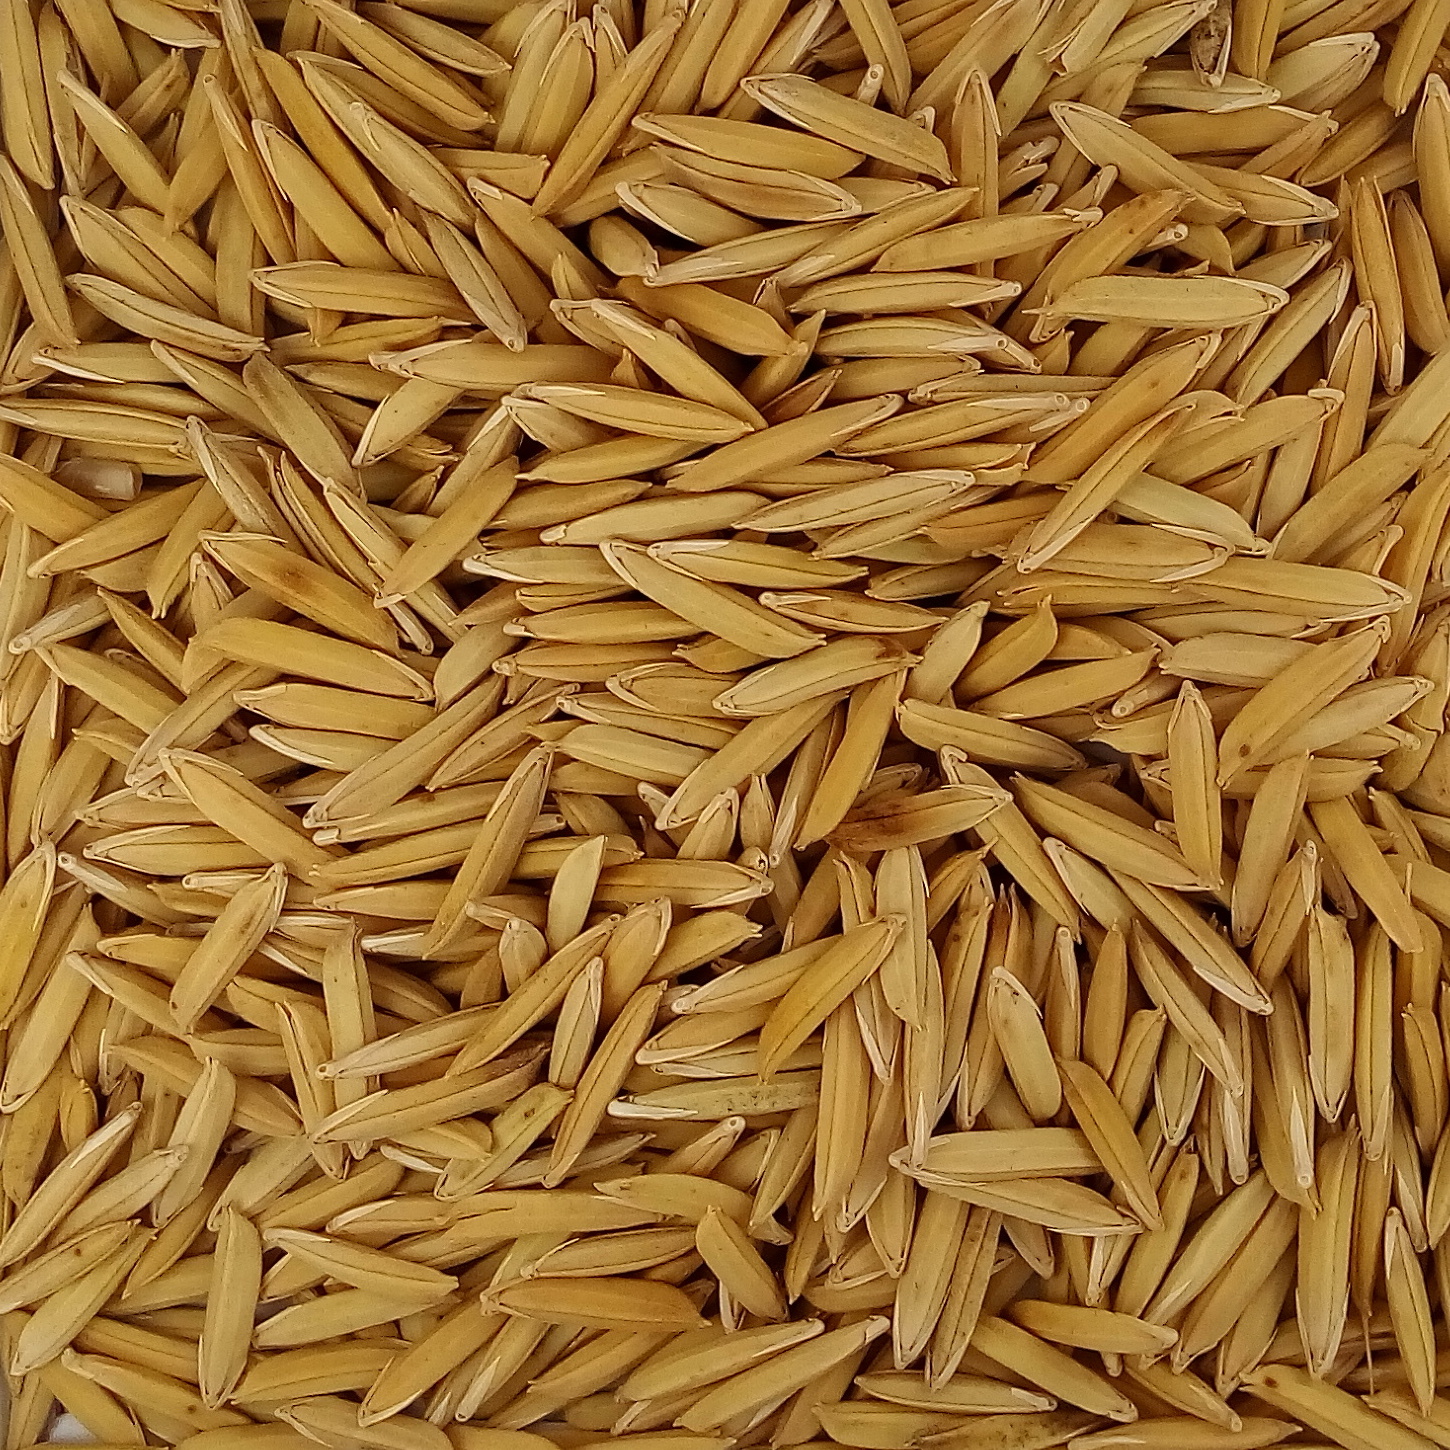
Rice seed variety: 1718